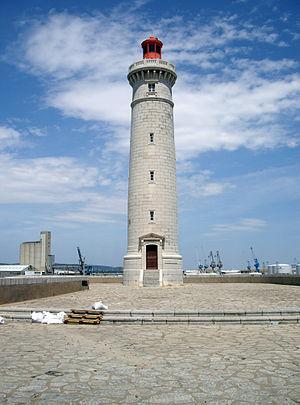
Phare du môle Saint-Louis, Sète, France.
Sète — écrit Cette jusqu'en 1927 — est une commune française située dans le département de l'Hérault en région Occitanie. Elle appartient à la communauté d'agglomération Sète Agglopôle Méditerranée.